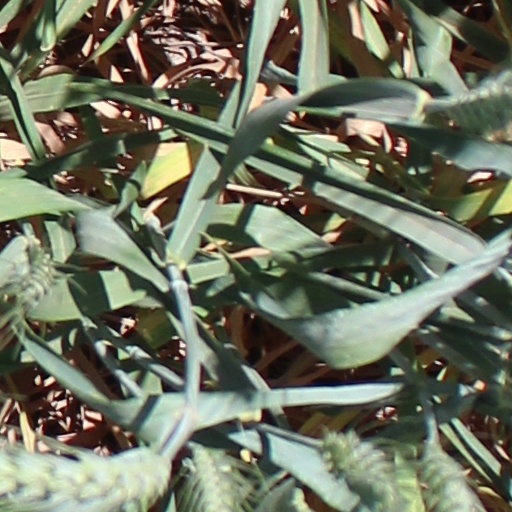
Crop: wheat